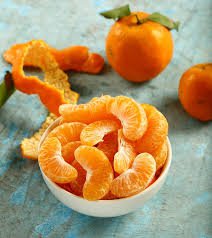
Label: Orange